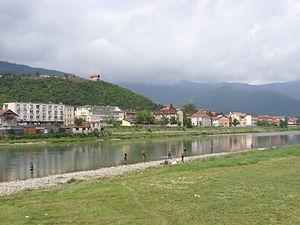
Les martyres de la Drina sont des religieuses de la congrégation des Filles de la charité divine assassinées pour leur foi entre le 15 et le 23 décembre 1941 en Bosnie-Herzégovine. Elles ont été béatifiées par l'Église catholique romaine le 24 septembre 2011 à Sarajevo.